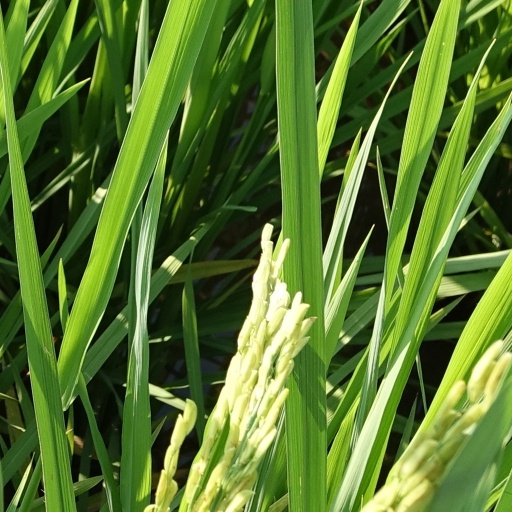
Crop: rice